Kal Hamara Hai (film)

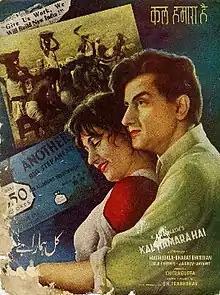

Kal Hamara Hai is a 1959 Bollywood social drama film directed by S. K. Prabhakar and starring Madhubala in dual role with Bharat Bhushan. The plot revolves around two lookalike sisters Madhu and Bela who fall for a single man named Bharat.